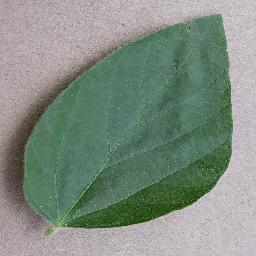
Label: Soybean___healthy